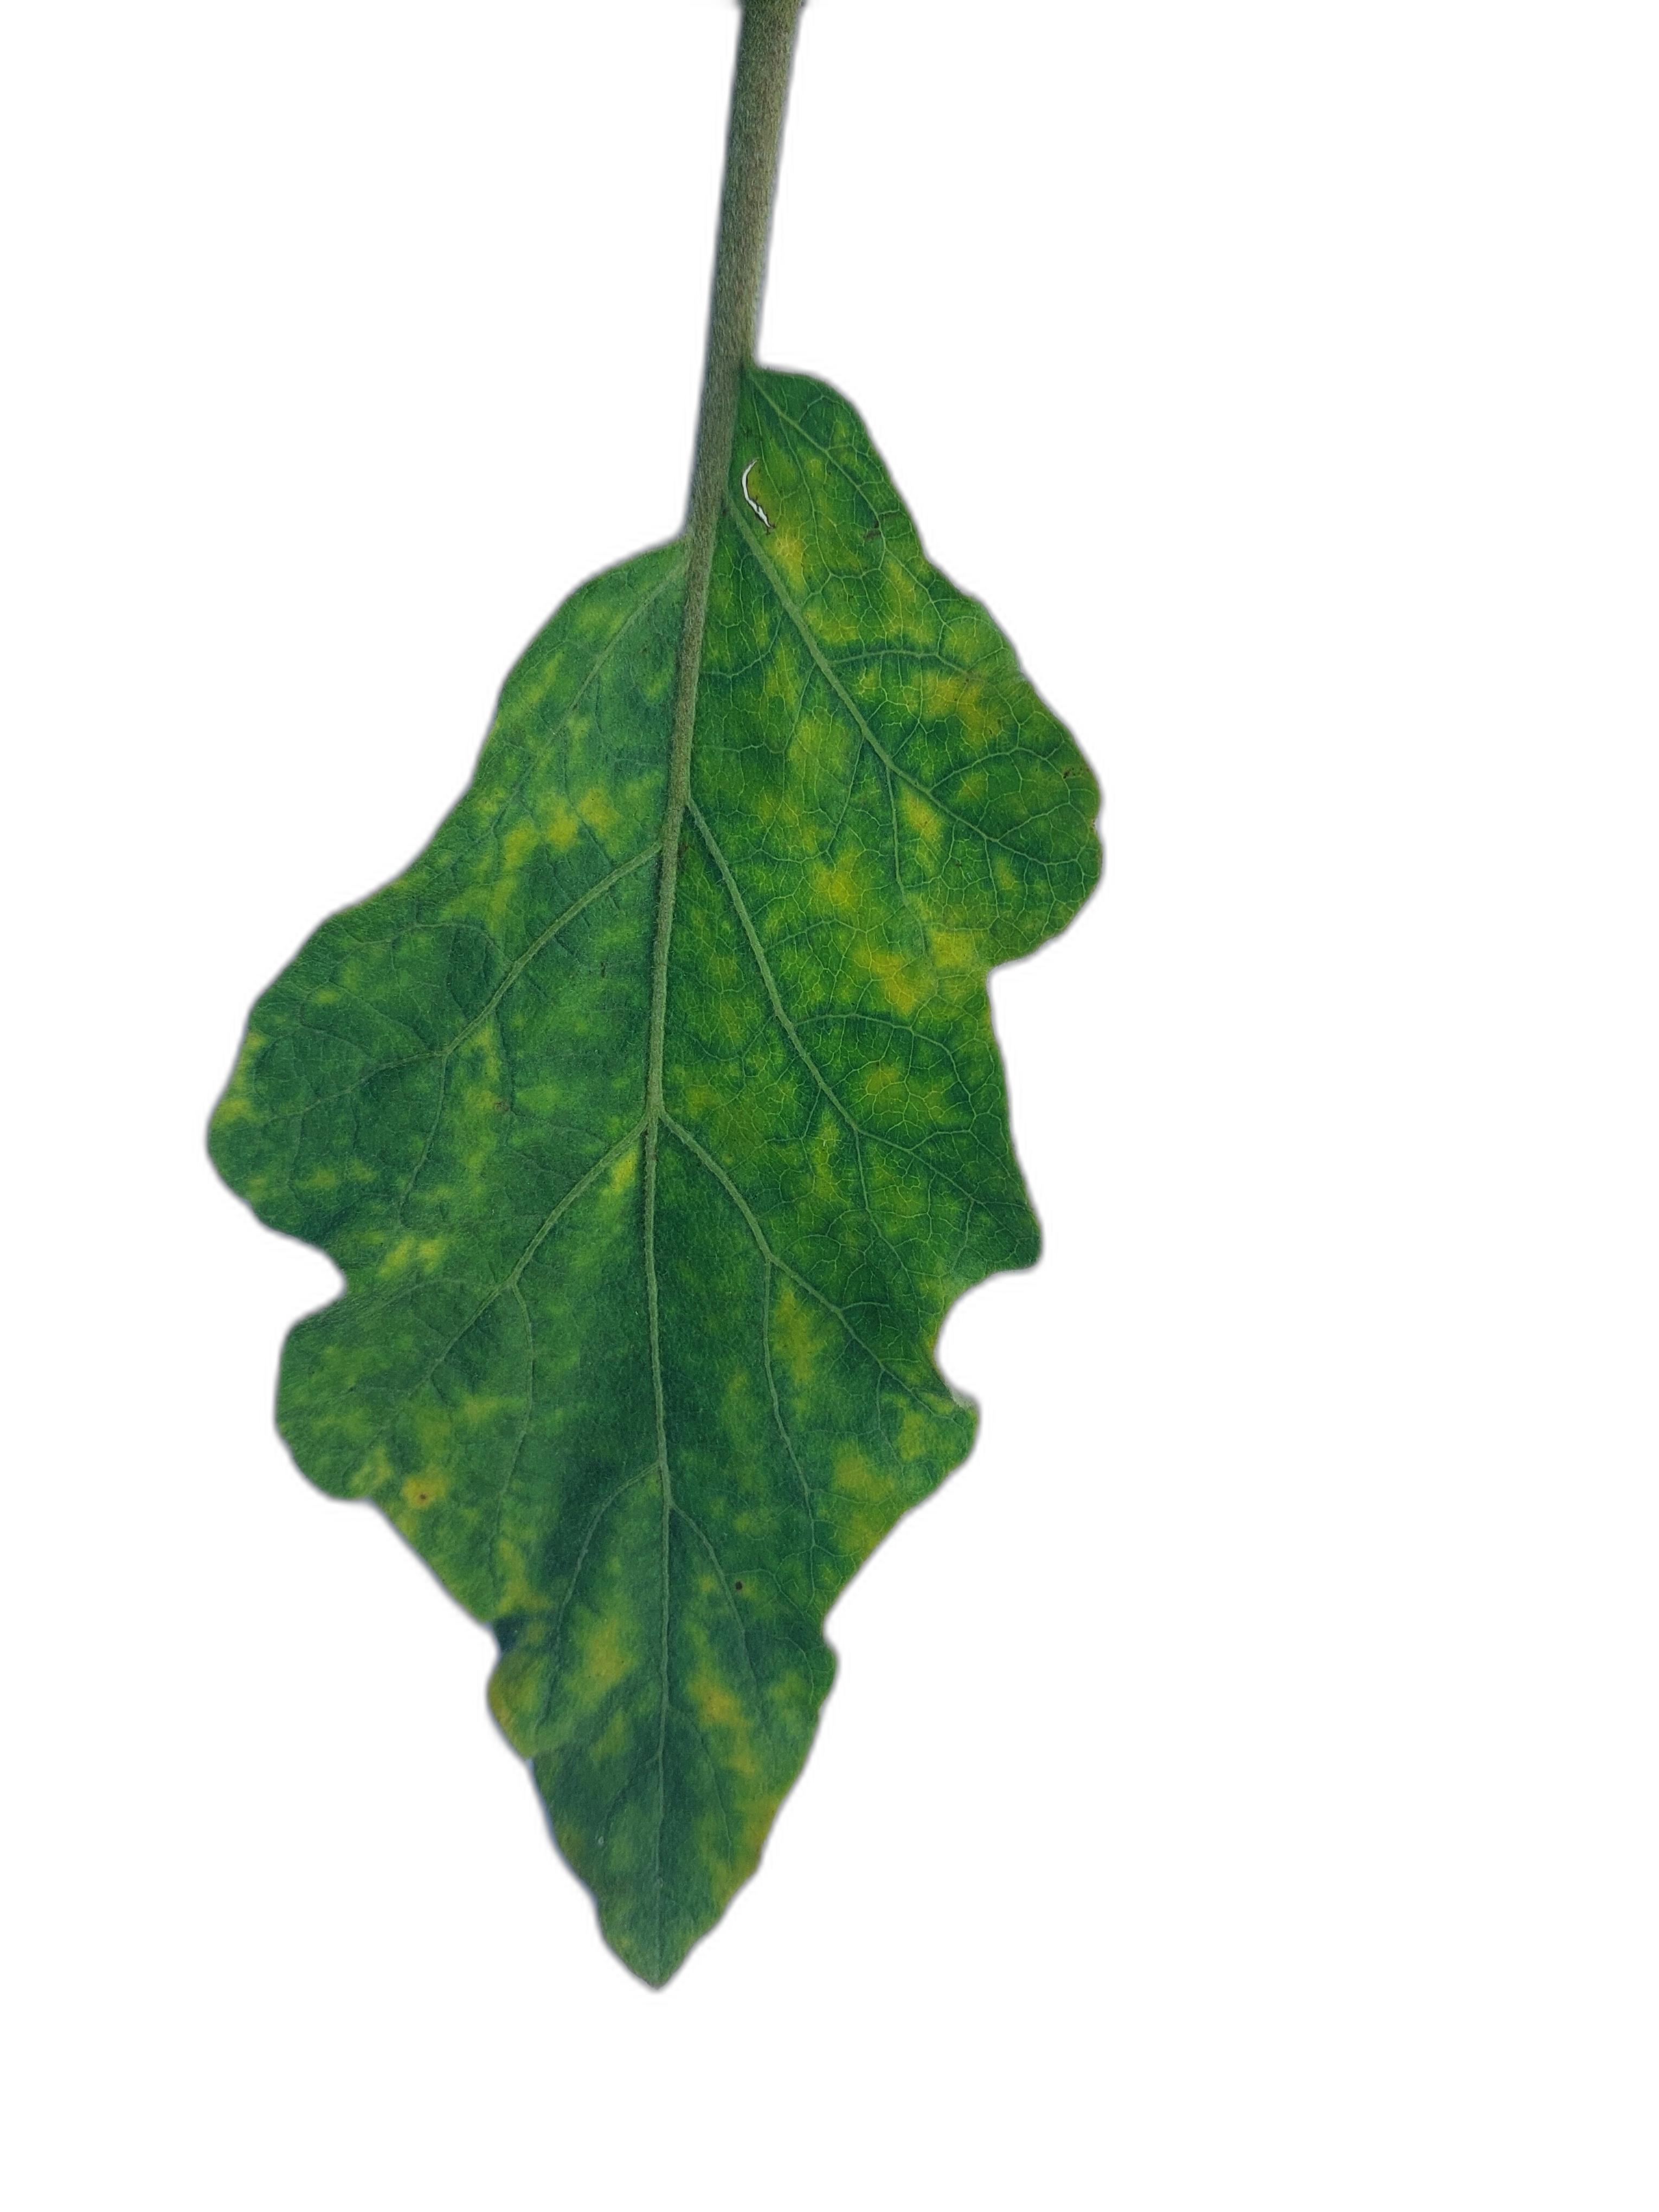
Label: Mosaic Virus Disease